Grijpskerk railway station

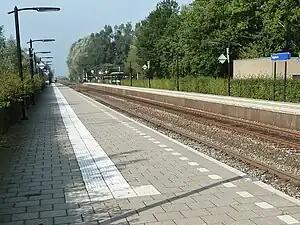
Grijpskerk railway station in 2010

Grijpskerk (abbreviation: Gk) is an unstaffed railway station in Grijpskerk, Netherlands. It is located on the Harlingen–Nieuweschans railway between Buitenpost and Zuidhorn.